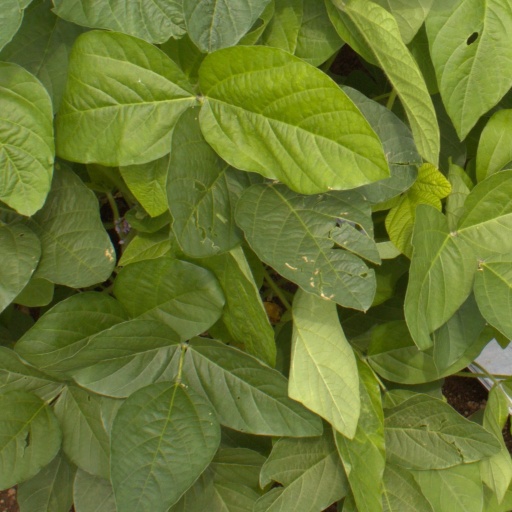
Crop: soybean